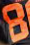
Number: 8